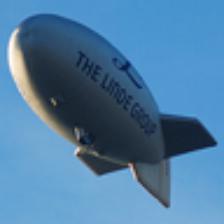
Label: NonHuman